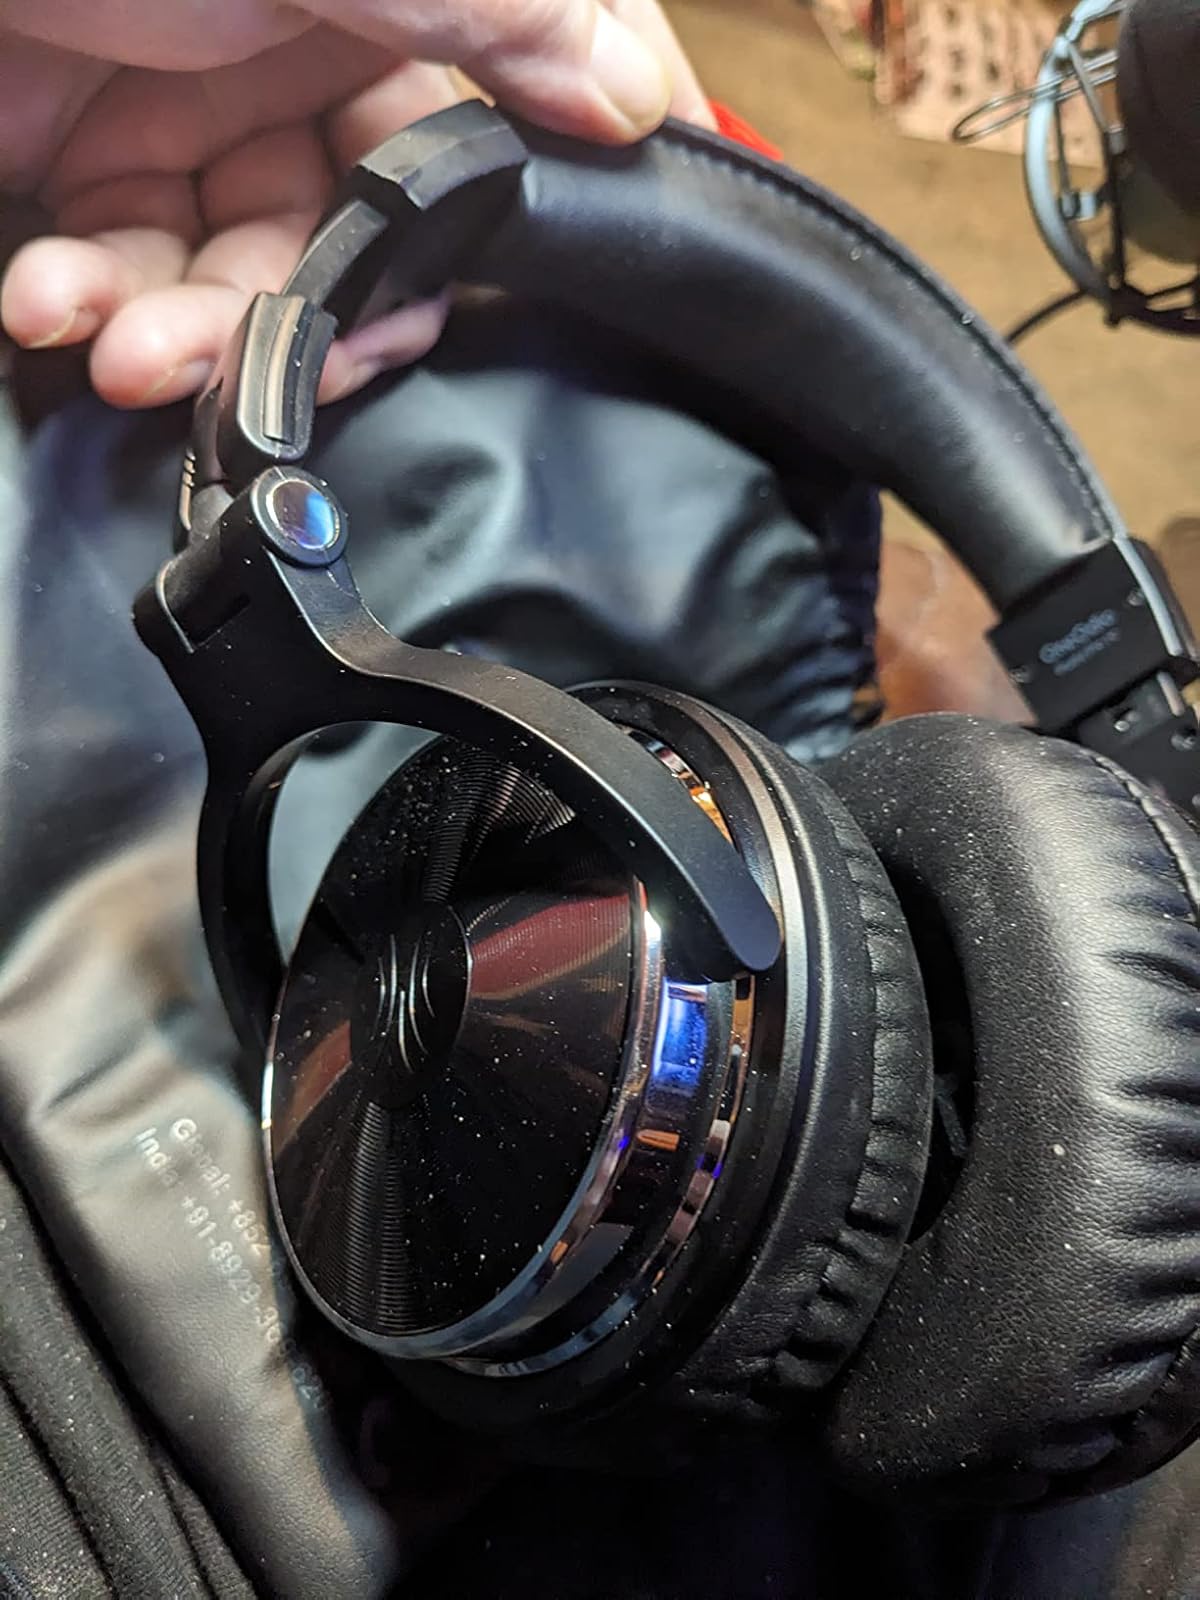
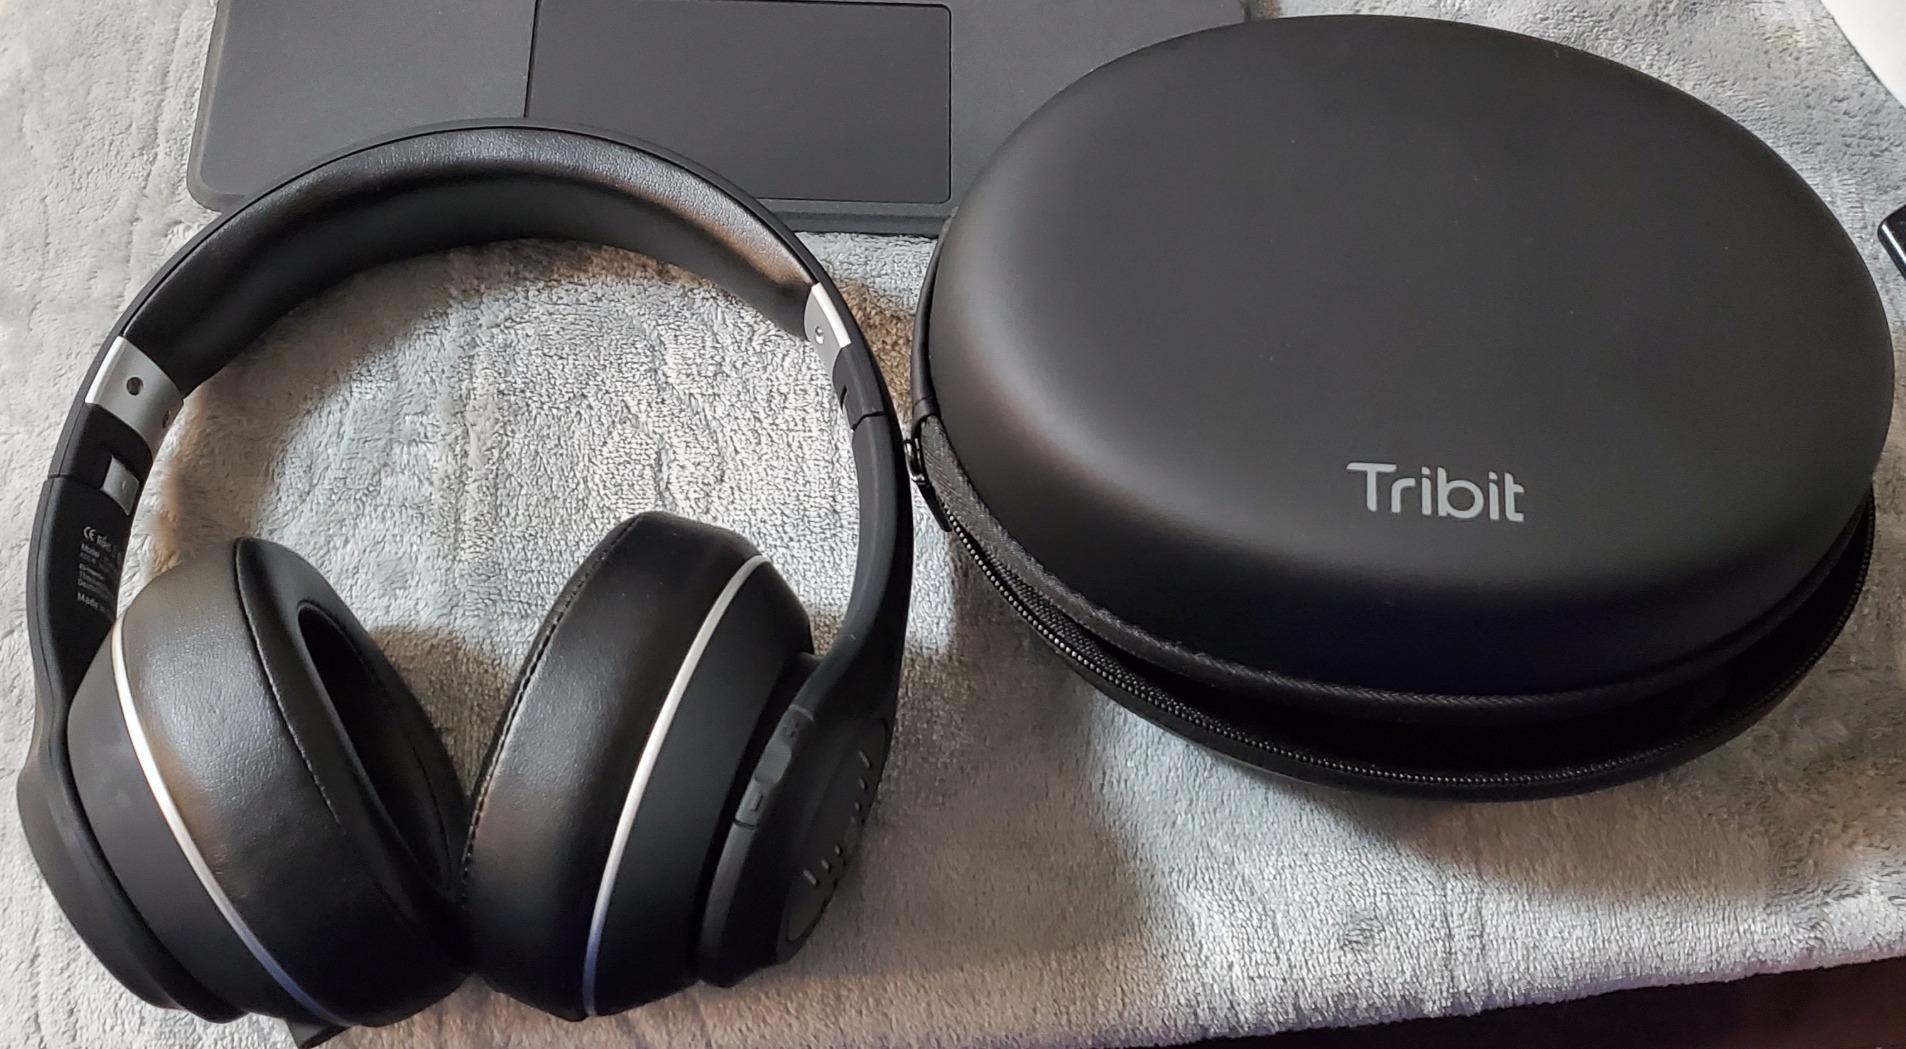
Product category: headphones
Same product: no